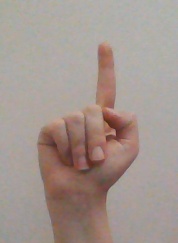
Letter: bb